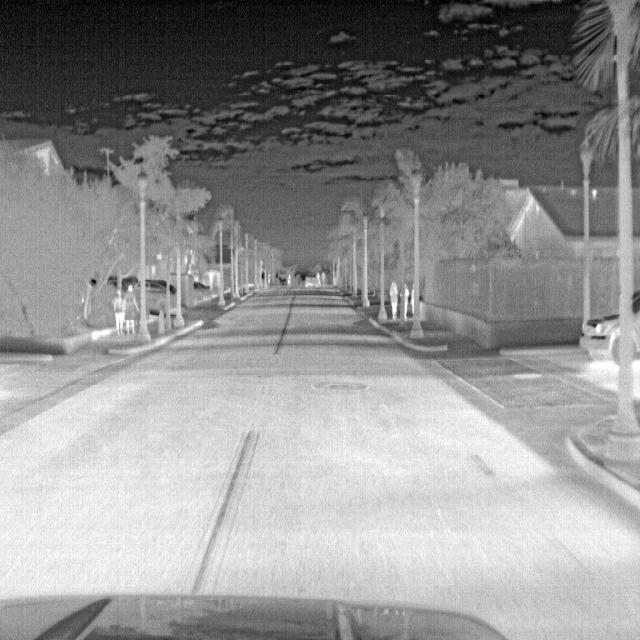
Detected objects:
label: person
label: person
label: person
label: person
label: person